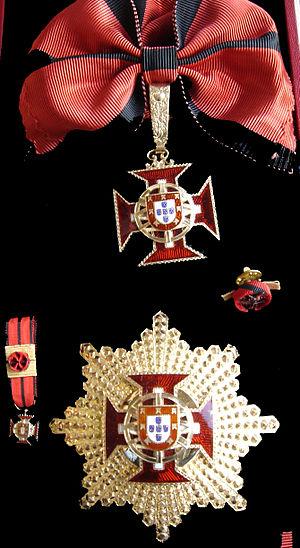
Grand Croix de l'Ordre de l'Empire Colonial Português: Grã-Cruz da Ordem do Império Colonial
Henrique Mitchell de Paiva Couceiro CvTE • OTE • ComTE • MOVM • CvA • GCIC est un militaire, un administrateur colonial et un homme politique portugais. Il est connu pour avoir participé aux campagnes d'occupation coloniale en Angola et au Mozambique mais aussi pour avoir inspiré les "Incursions Monarchistes" contre la première République portugaise en 1911, 1912 et 1919. Il préside le gouvernement de ce qu'on nomme la Monarchie du Nord proclamée le 19 janvier 1919 et renversée le 13 février 1919. Nombre de participants à cet épisode politique appartiennent au groupe de l'Intégralisme lusitanien. Son dévouement à la cause monarchiste et son adhésion à l'Intégralisme le conduisirent plusieurs fois à l'exil, avant et même après l'avènement de l'Estado Novo au Portugal.